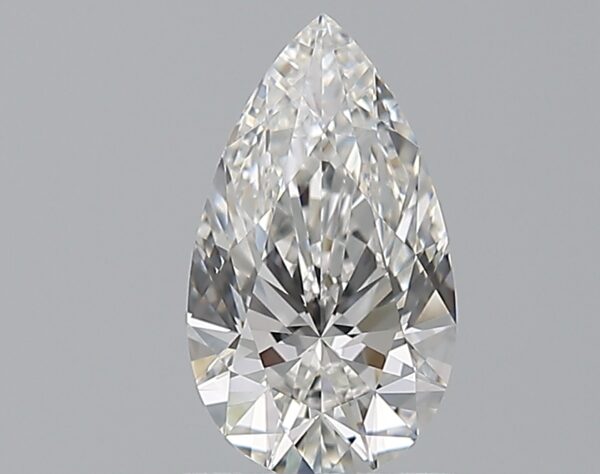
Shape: pear
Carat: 1.01
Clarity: VVS2
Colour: F
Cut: EX
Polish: EX
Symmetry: EX
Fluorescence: M
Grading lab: GIA
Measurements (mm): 9.49 x 5.44 x 3.4